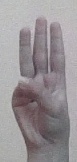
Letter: thaa